Julius Bernstein

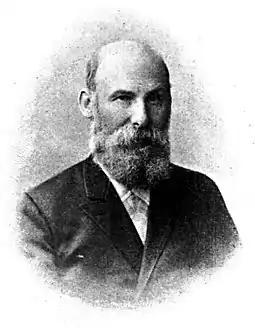

Julius Bernstein (18 December 1839 – 6 February 1917) was a German physiologist born in Berlin. His father was Aaron Bernstein (1812–1884), a founder of the Reform Judaism Congregation in Berlin 1845; his son was the mathematician Felix Bernstein (1878–1956).